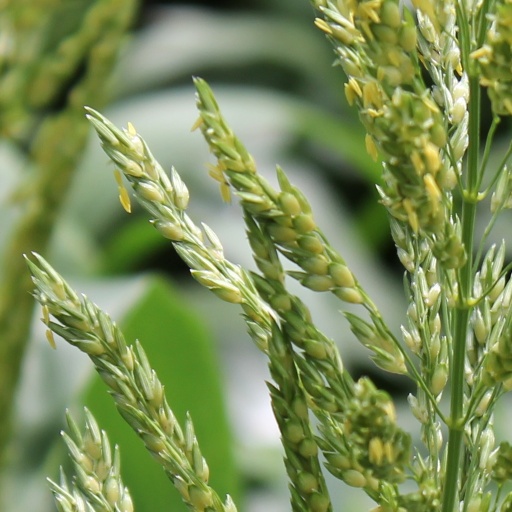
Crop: sorghum